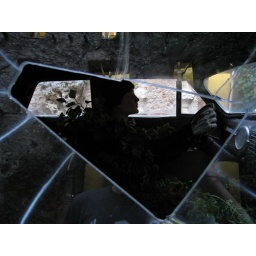
You put a coin in and it plays music and green water rains inside the car.